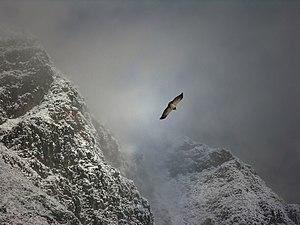
>